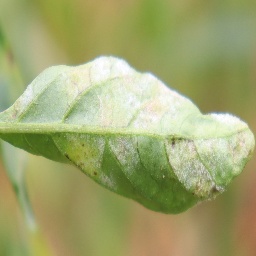
Label: cercospora